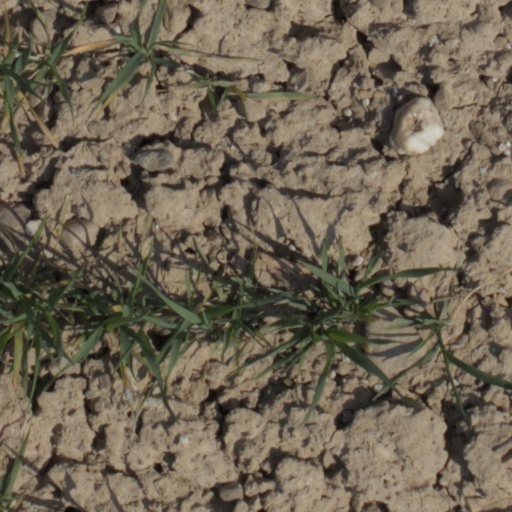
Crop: wheat